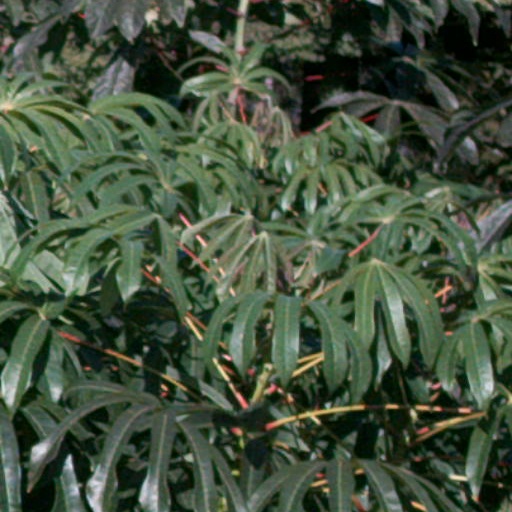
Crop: cassava